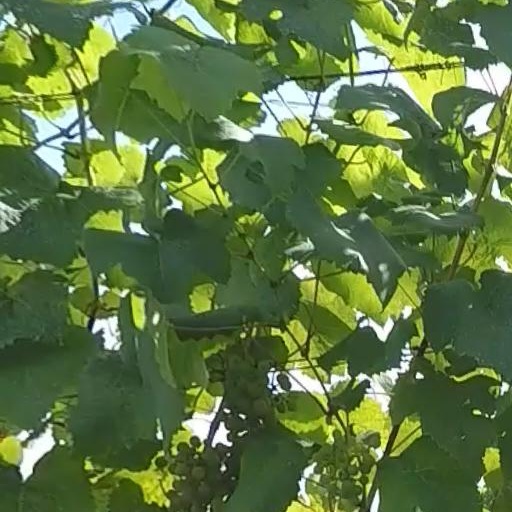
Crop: grape